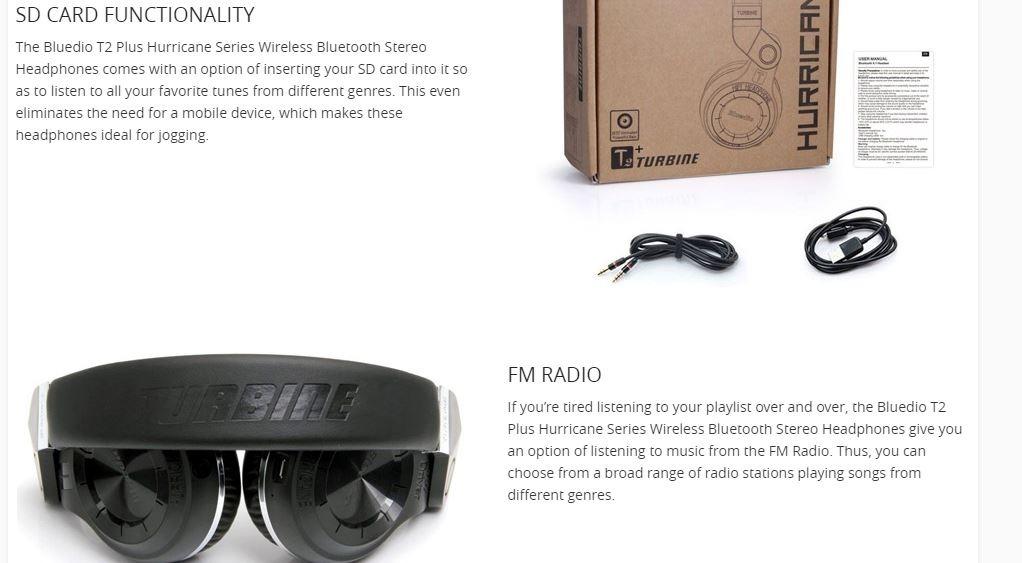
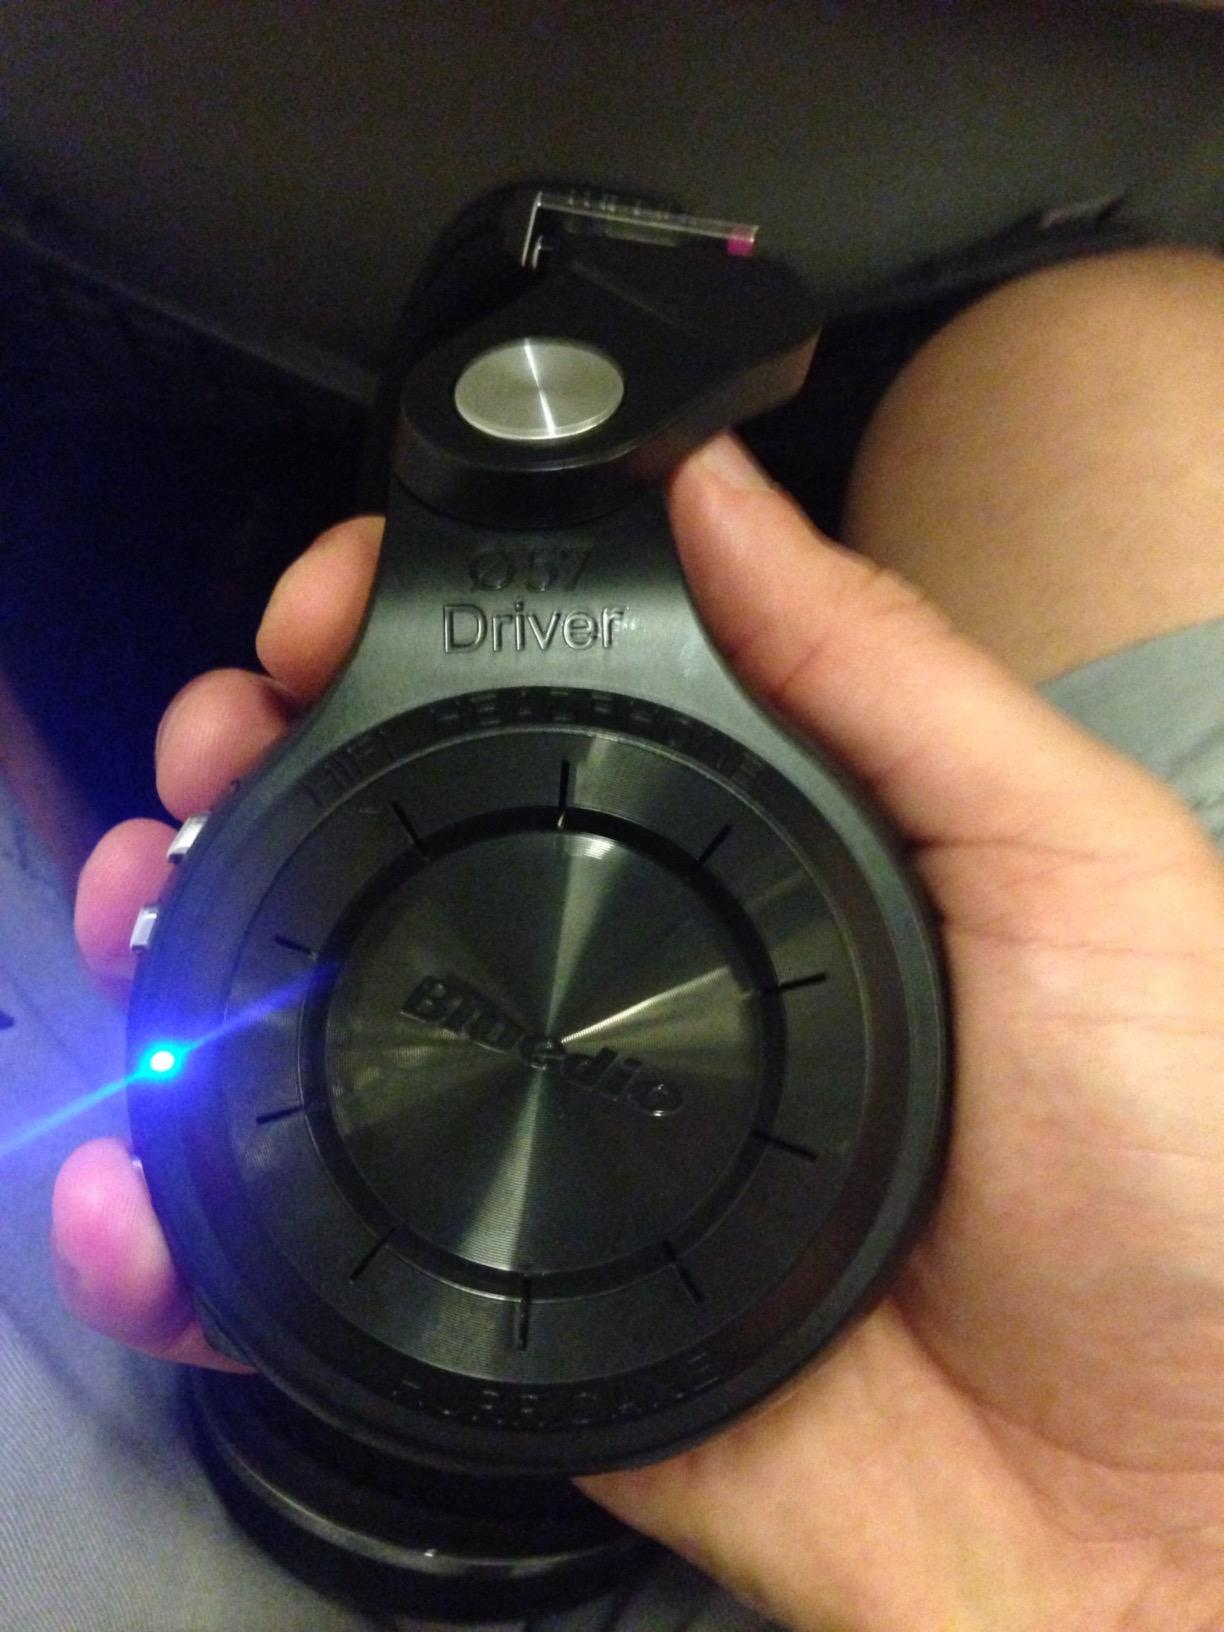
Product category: headphones
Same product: yes